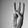
ASL letter: W